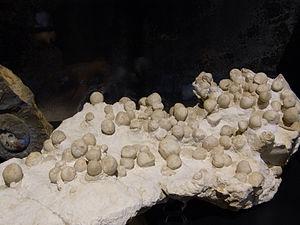
Les Echinoneoida constituent un ordre d'oursins irréguliers.